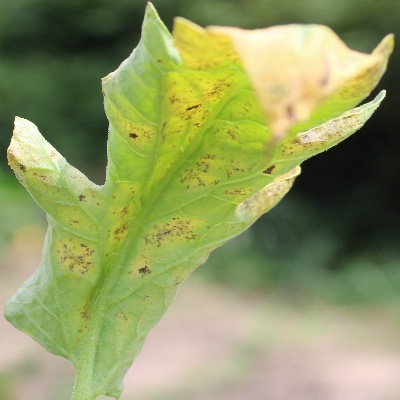
Crop: Tomato
Condition: leaf blight